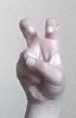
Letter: toot